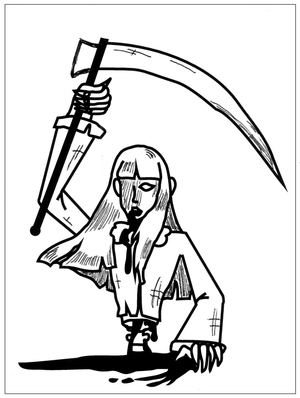
Teke Teke, également écrit Teke-Teke, Teketeke, ou Teke teke, est le nom d'un monstre issu de la légende urbaine japonaise qui raconte l'histoire du fantôme d'une jeune femme ou d'une écolière qui serait tombée sur une voie ferrée, où son corps a été coupé en deux par un train. Elle est un onryō qui se cache dans les zones urbaines et autour des gares la nuit. Dépourvue de ses jambes, elle marche sur ses mains ou sur ses coudes, traînant le haut de son torse et émettant un son semblable à un grattement. L'onomatopée japonaise représentant ce son étant "teke teke". Si elle rencontre un individu, elle le poursuit et le coupe en deux. La légende raconte que lorsqu'une personne apprend l'histoire de kachima elle la verrai dans le taux d'un mois